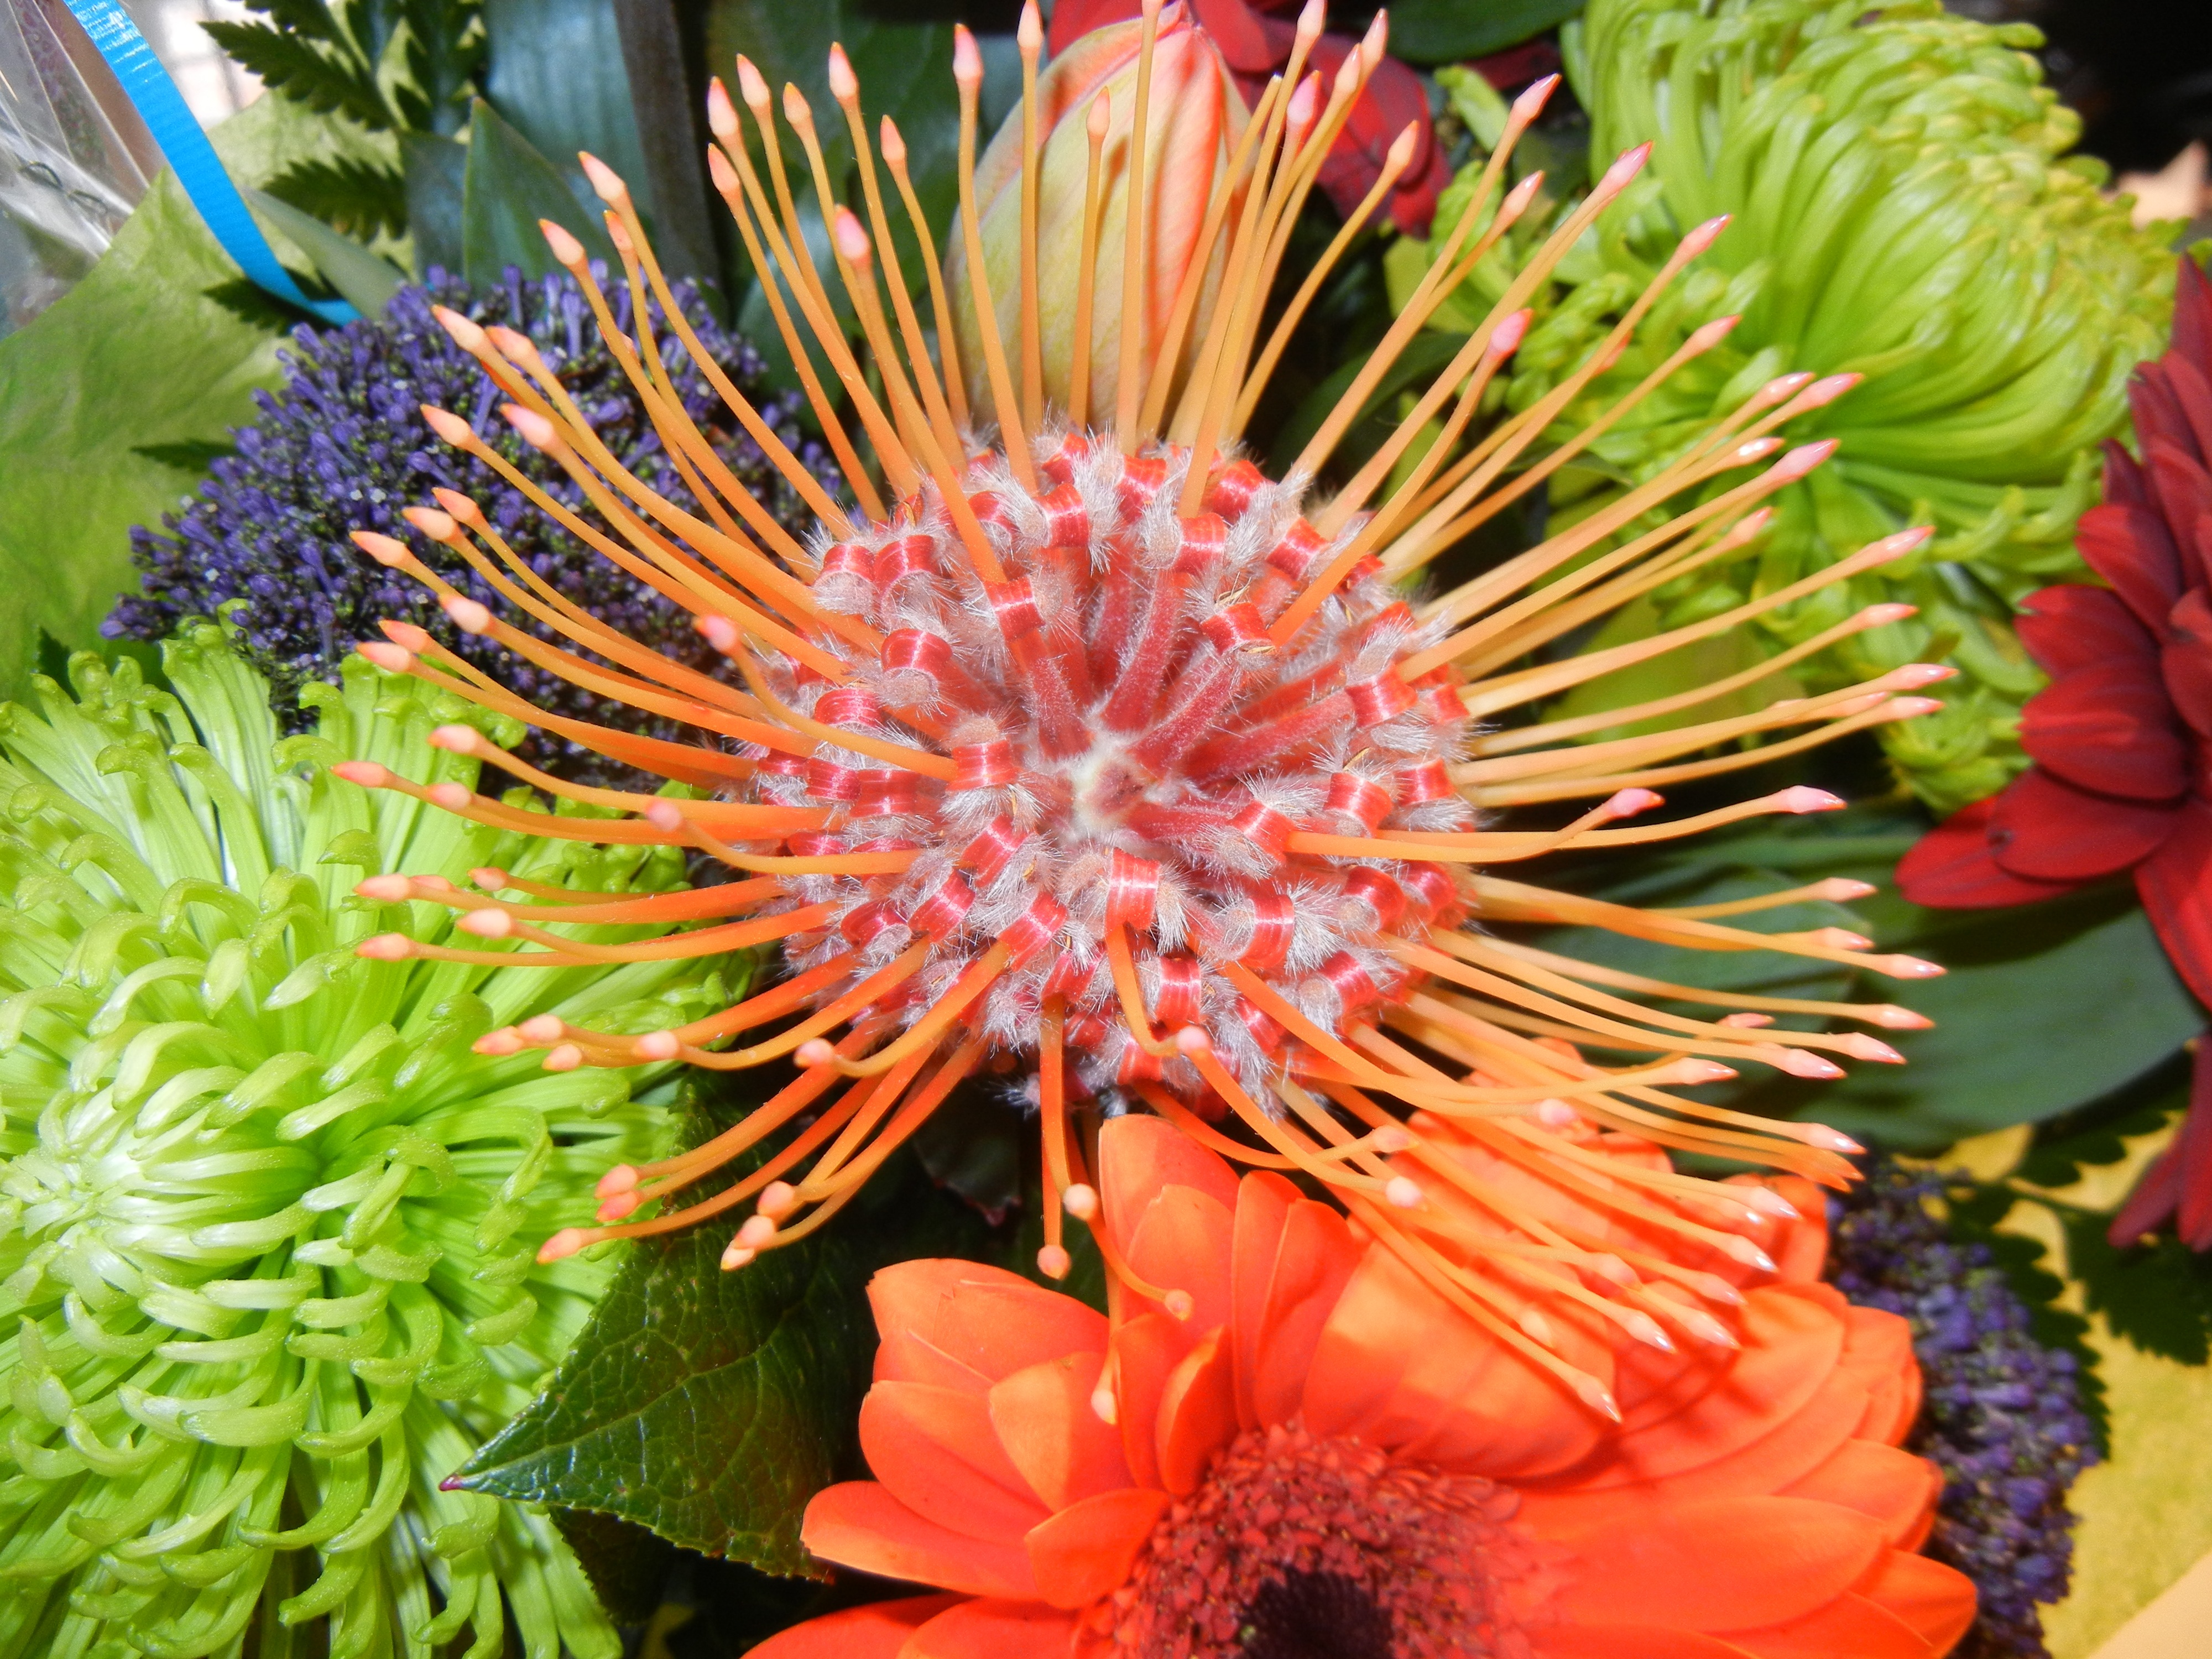
nature, plant, flower, petal, red, botany, garden, flora, growing, exotic, floristry, macro photography, yellow petals, flowering plant, daisy family, flower bouquet, floral design, land plant, chrysanths, flower arranging, spider mum flower